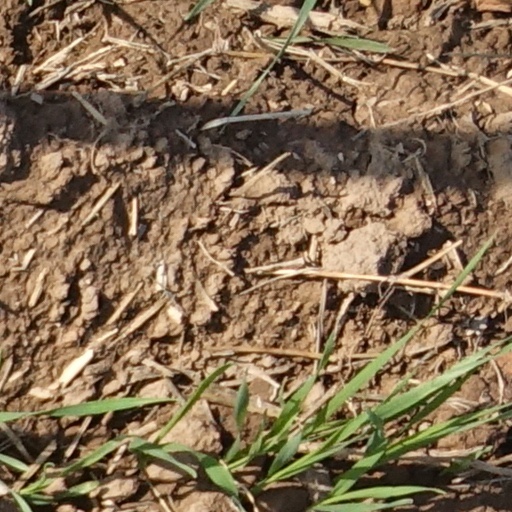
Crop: wheat